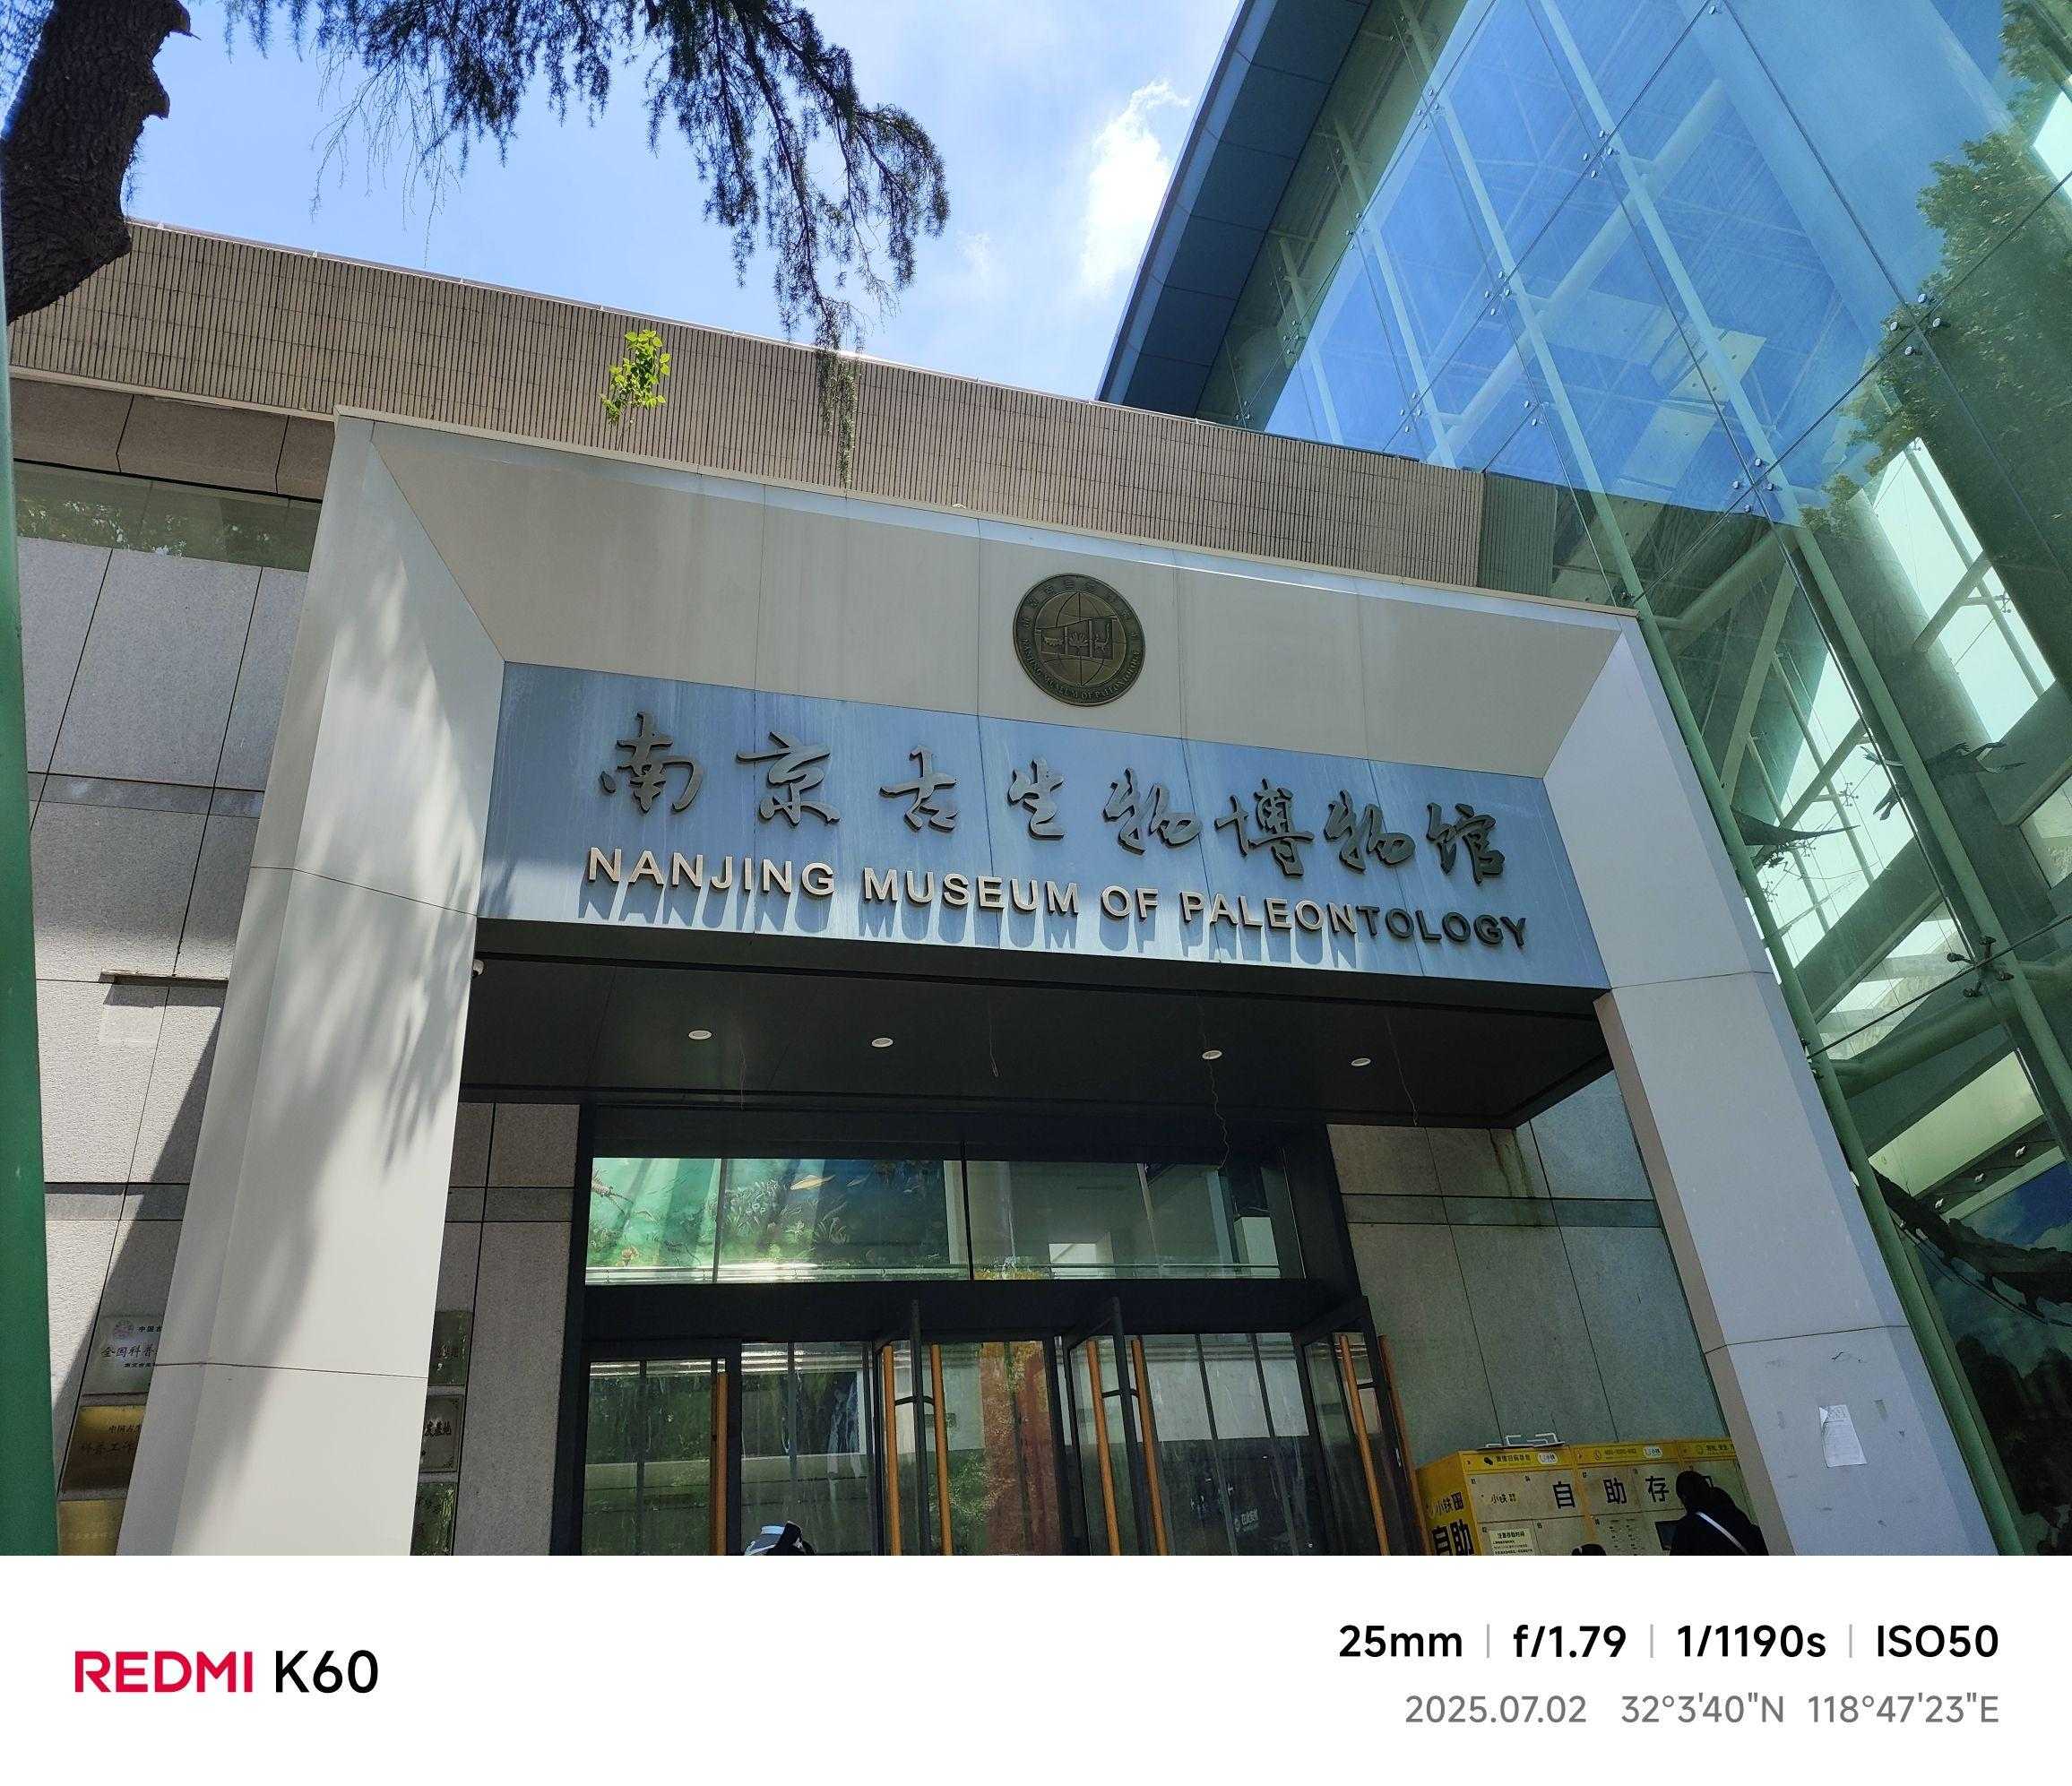
地标名称：南京古生物博物馆
所在城市：南京市·玄武区